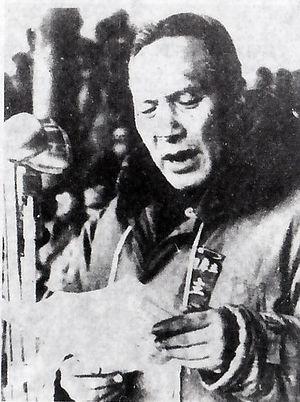
Lu Han est un général chinois d'ethnie Yi.